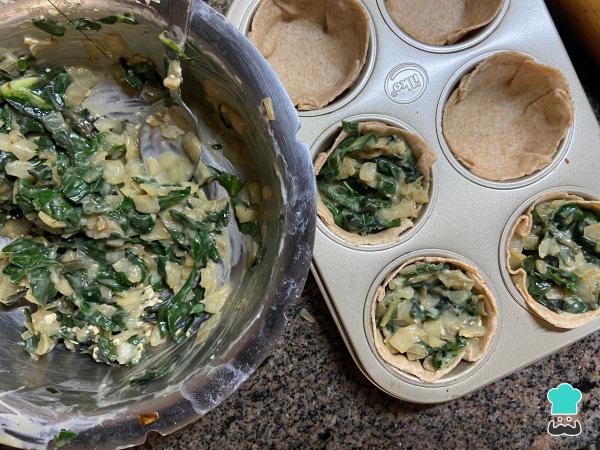
Rellena las canastitas con el relleno de acelga.